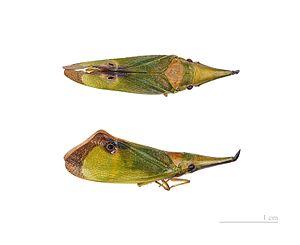
Odontoptera est un genre d'insectes hémiptères de la famille des Fulgoridae et de la sous-famille des Fulgorinae.
Les Fulgorinae sont une sous-famille d’insectes hémiptères de la famille des Fulgoridae.